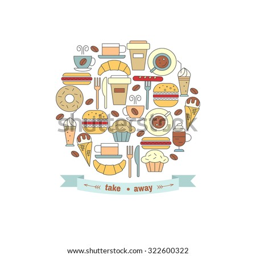
fast food in circle shape and a ribbon with place for your text .